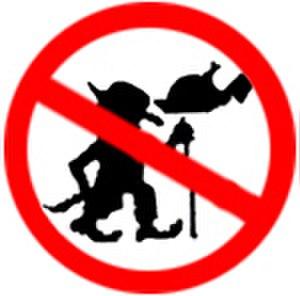
Ne pas nourrir le troll!